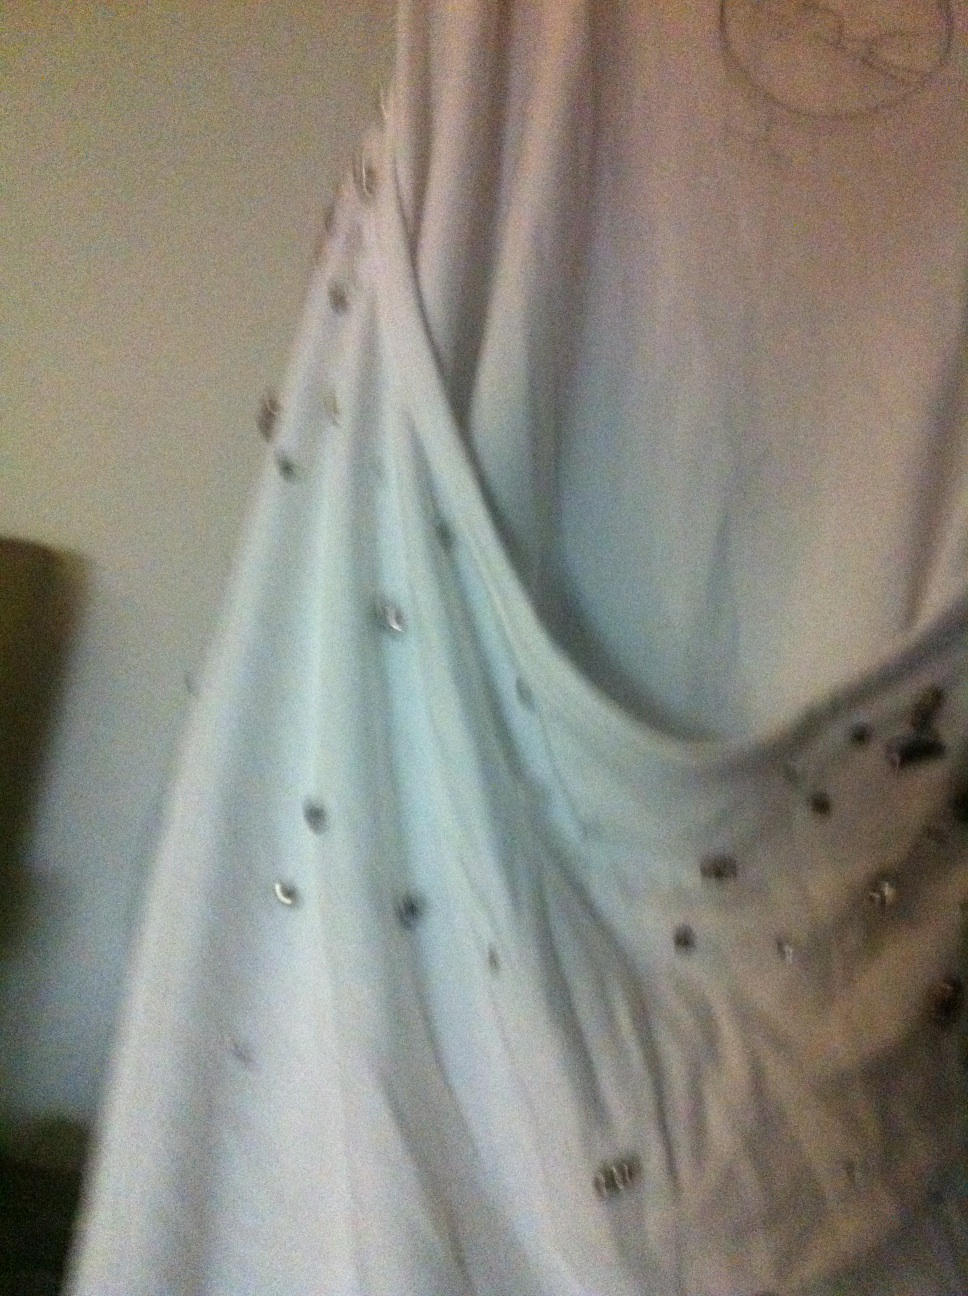Question: What color is the shirt?
Answer: white